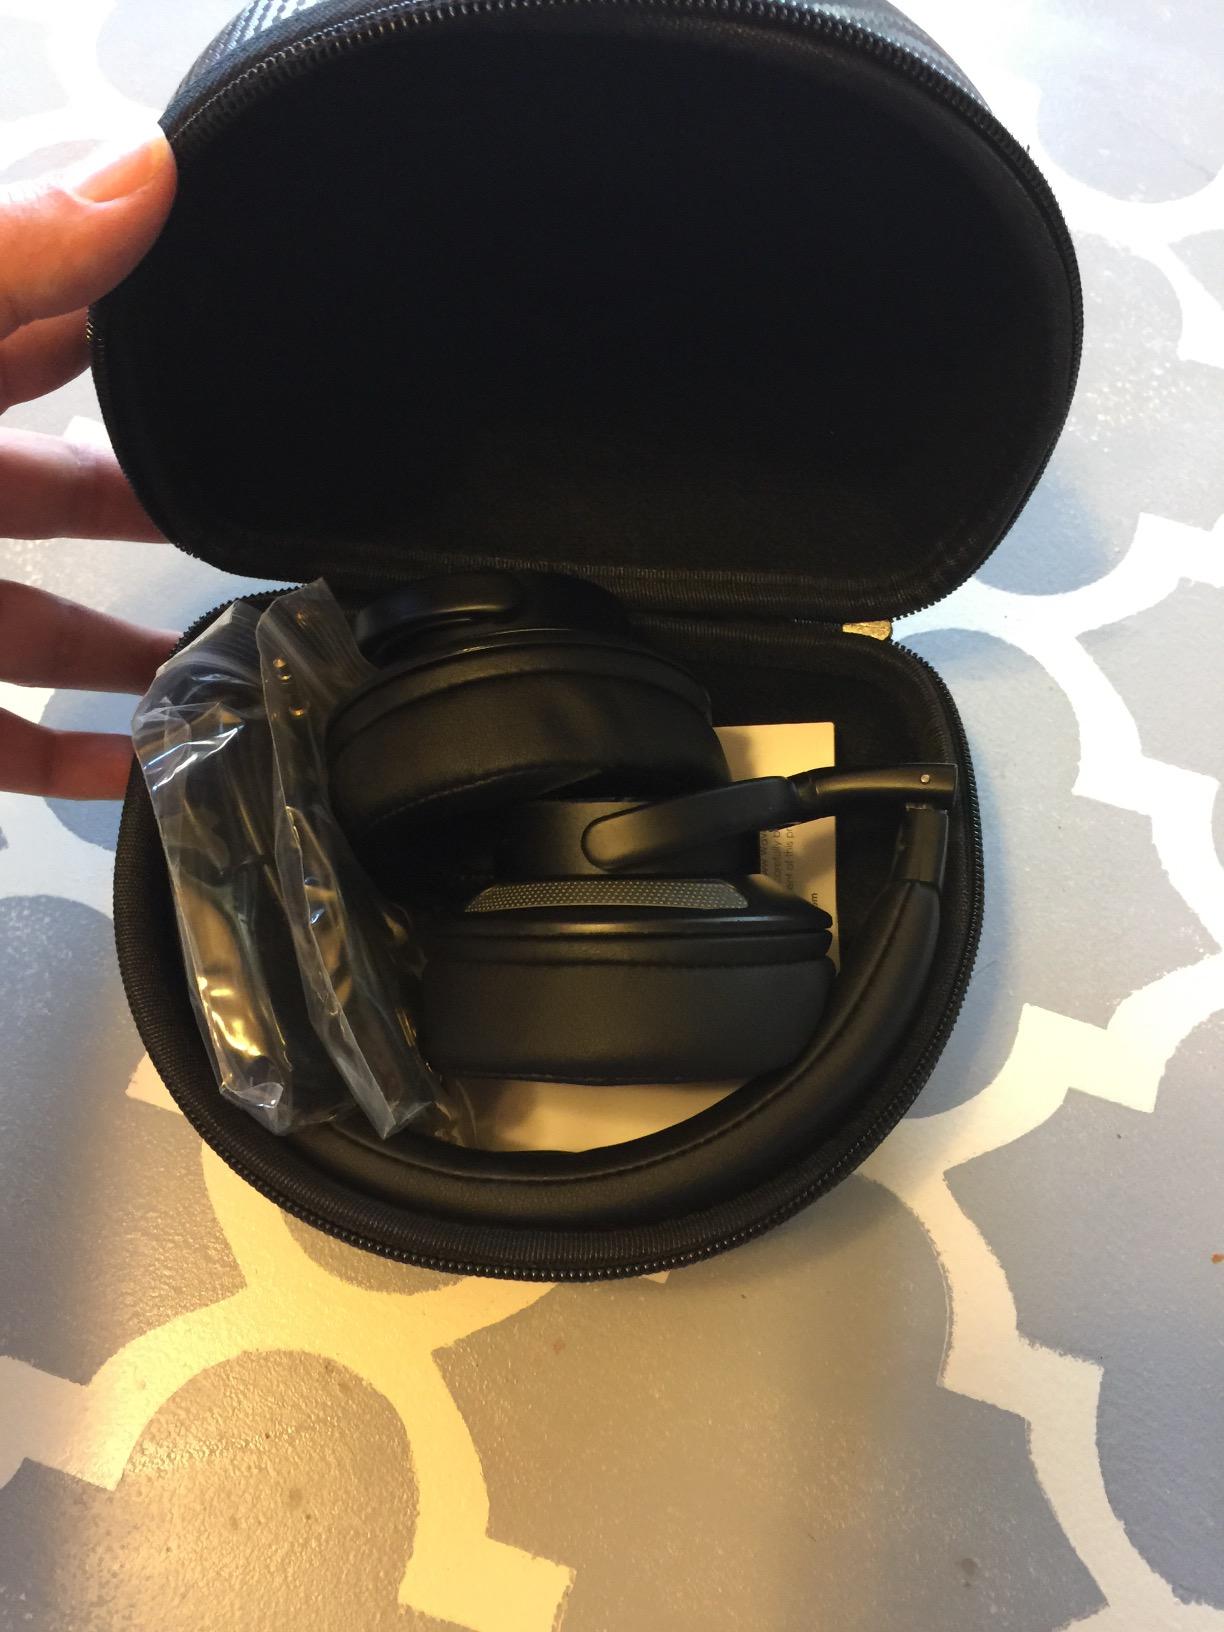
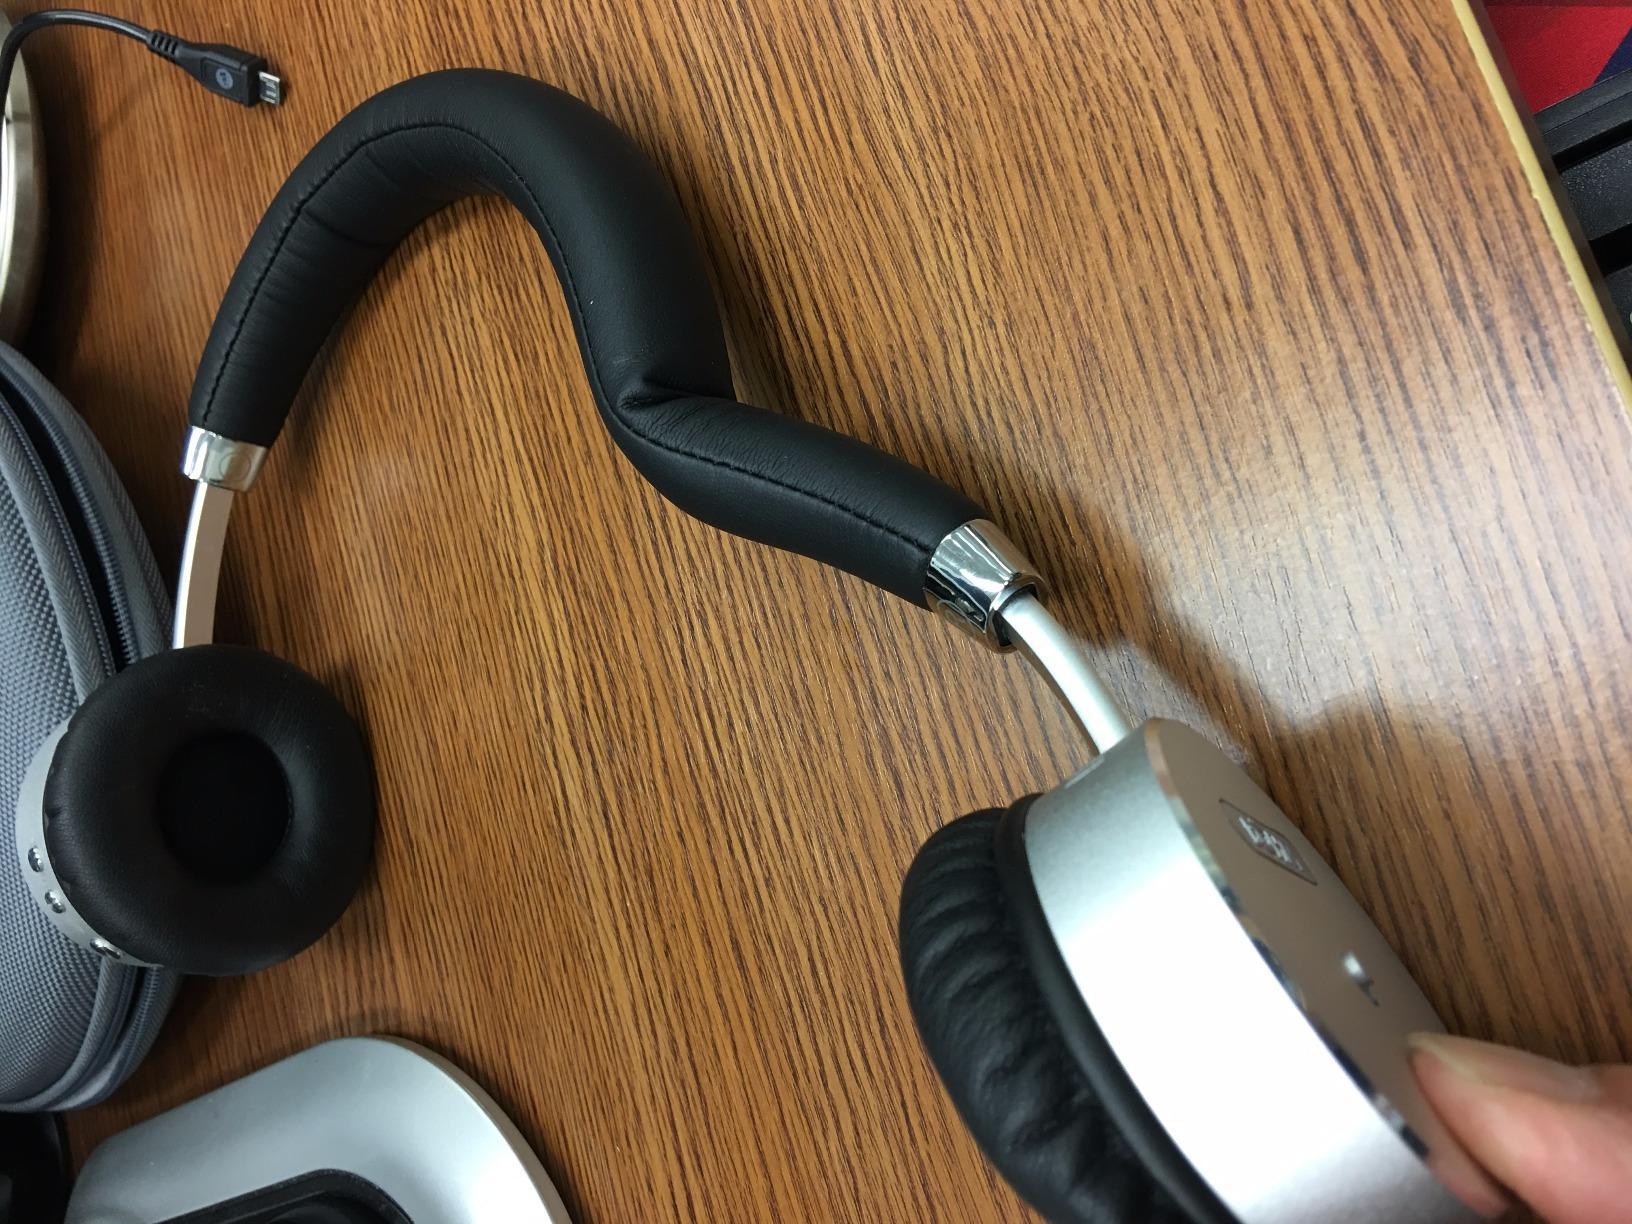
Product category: headphones
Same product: no